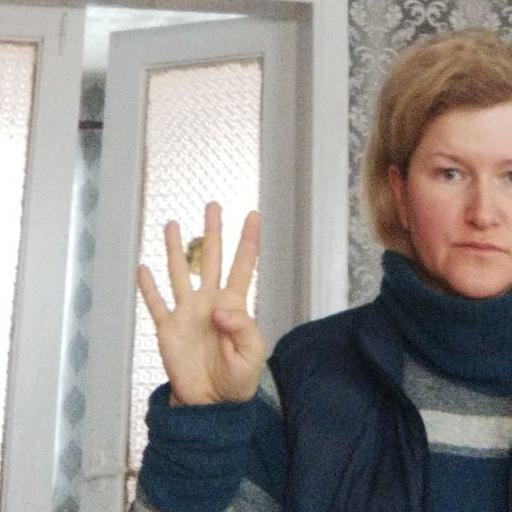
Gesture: four